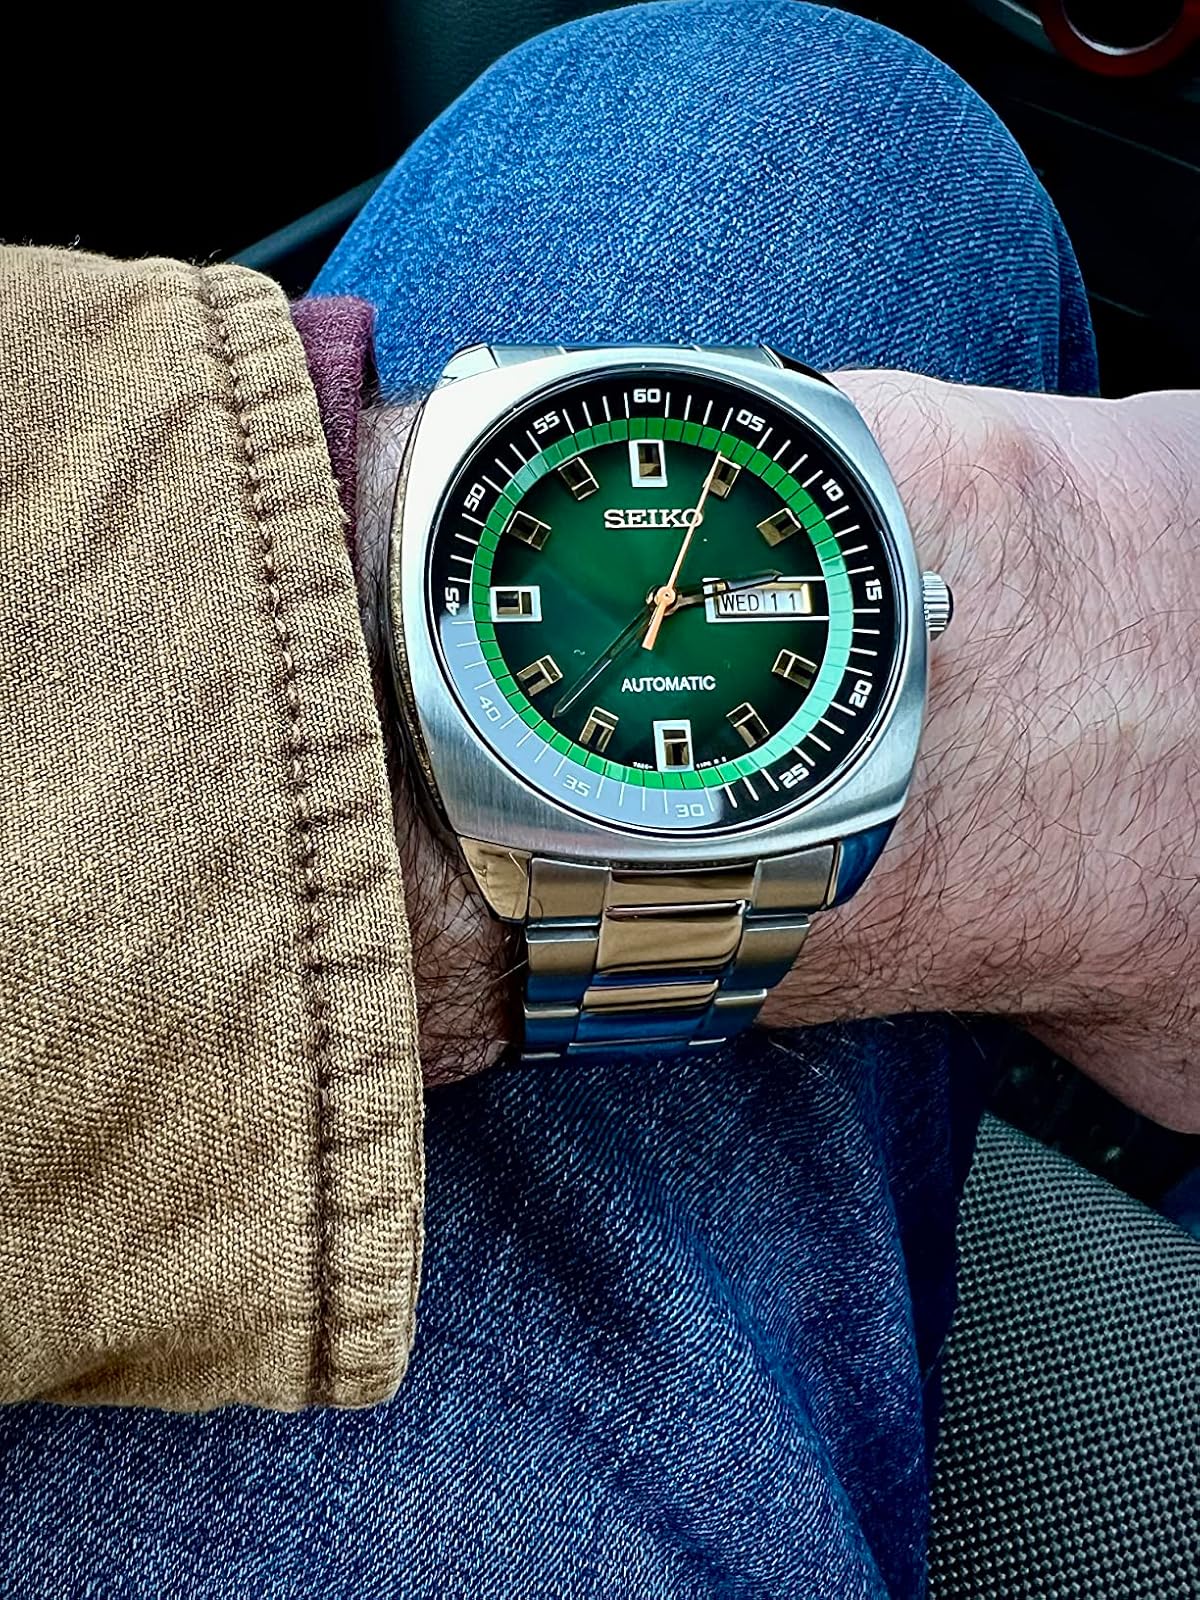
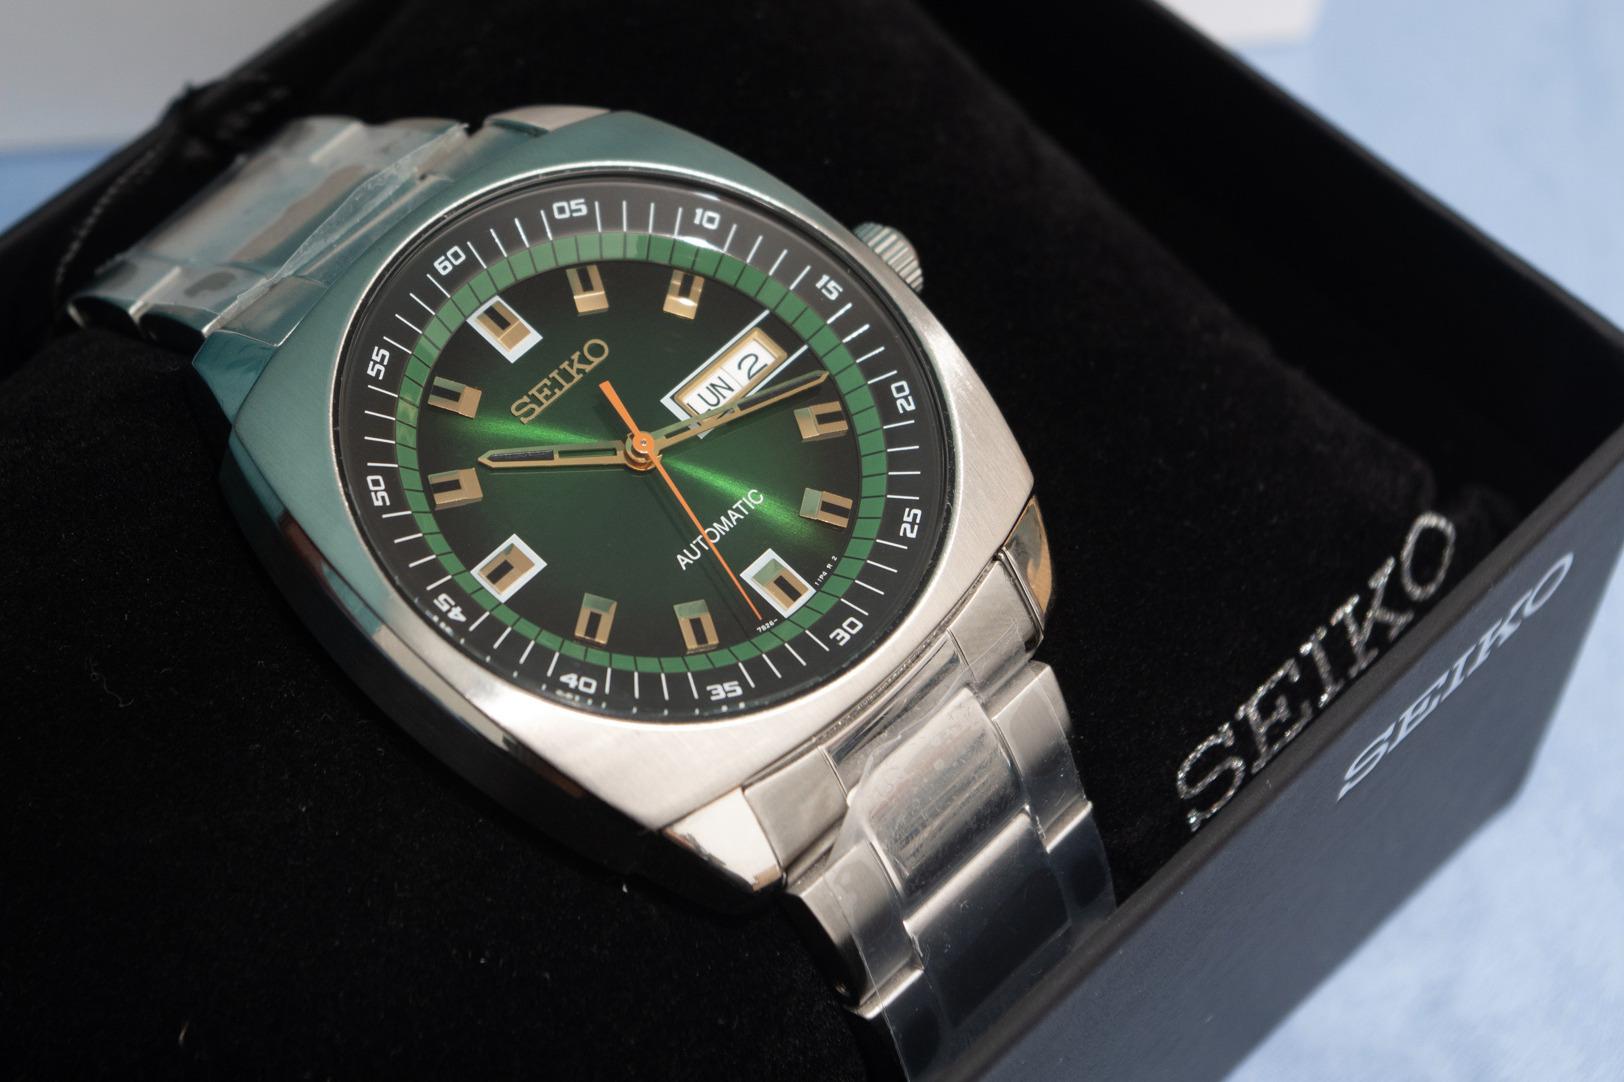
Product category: accessories_watch
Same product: yes